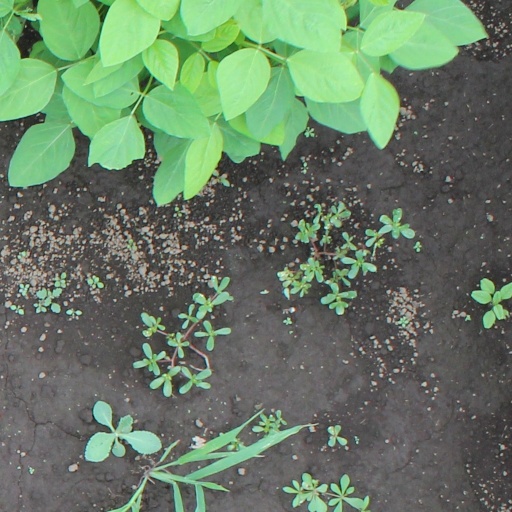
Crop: soybean